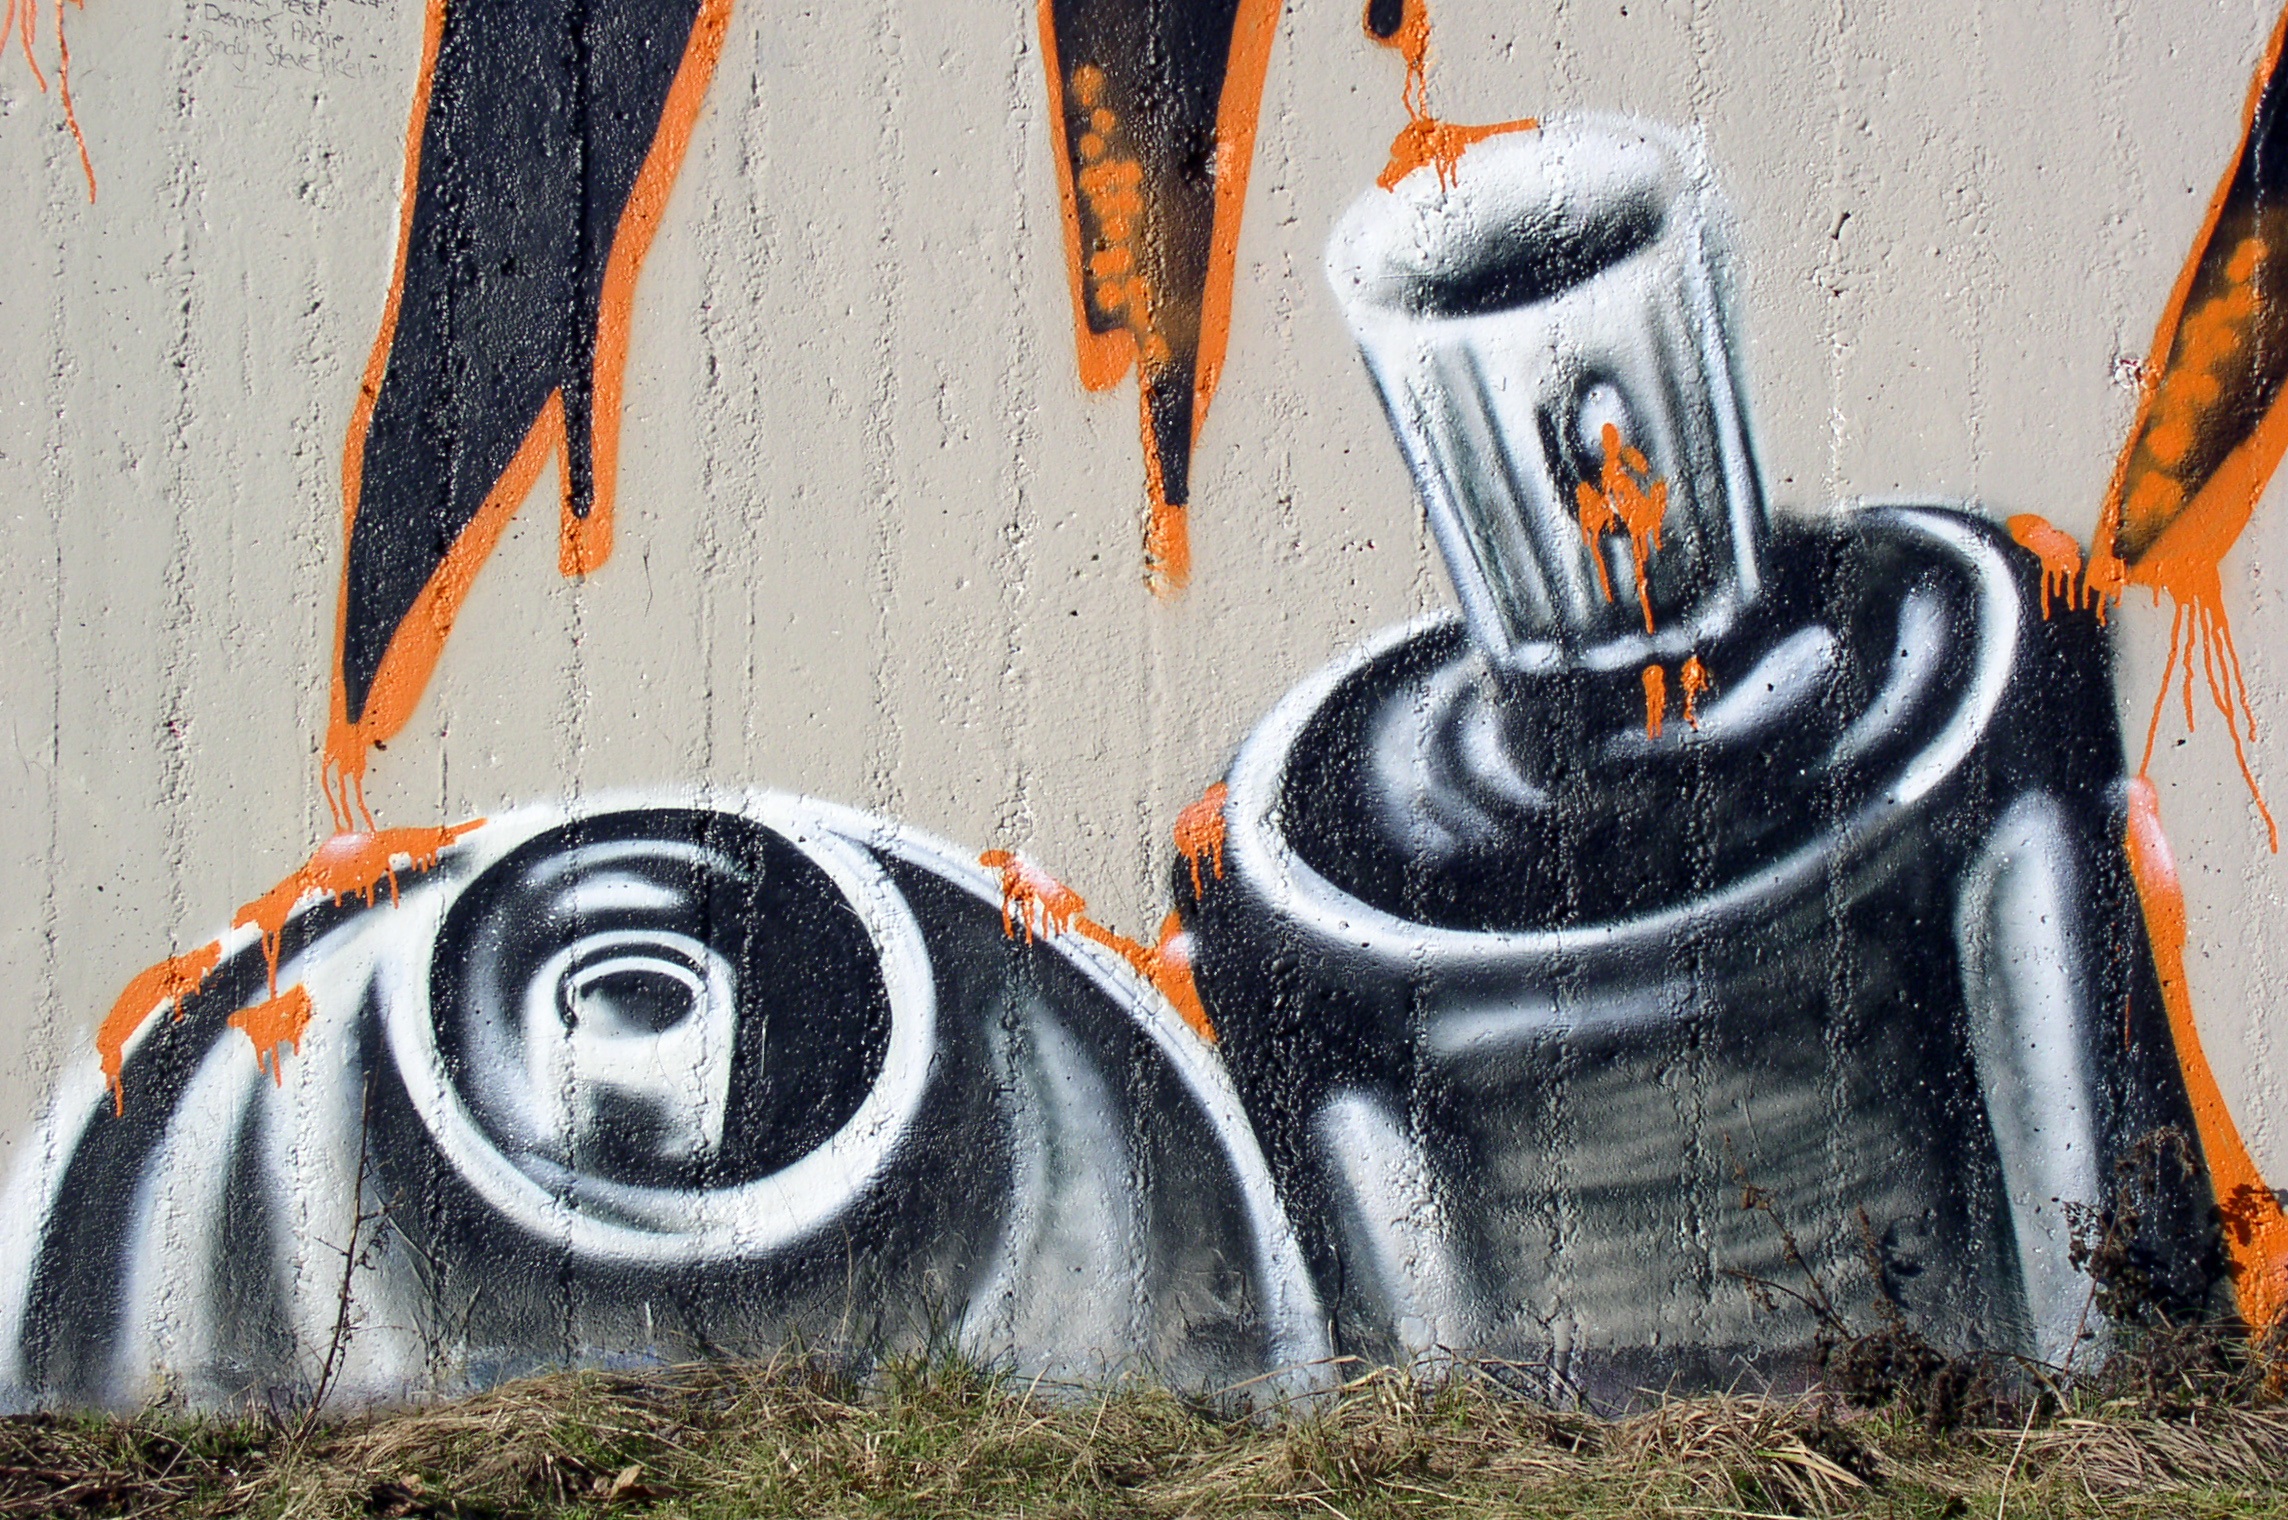
wall, color, facade, graffiti, street art, art, mural, freestyle, sprayer, urban area, spray cans